Gunnar Åkerlund

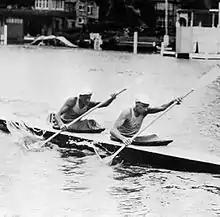
Åkerlund & Hans Wetterström at 1948 Olympics

Ernst Gunnar Åkerlund (20 November 1923 – 4 October 2006) was a Swedish canoe sprinter who competed in the late 1940s and early 1950s. He won two Olympic medals in the K-2 10000 m event: a gold in 1948 and a silver in 1952.